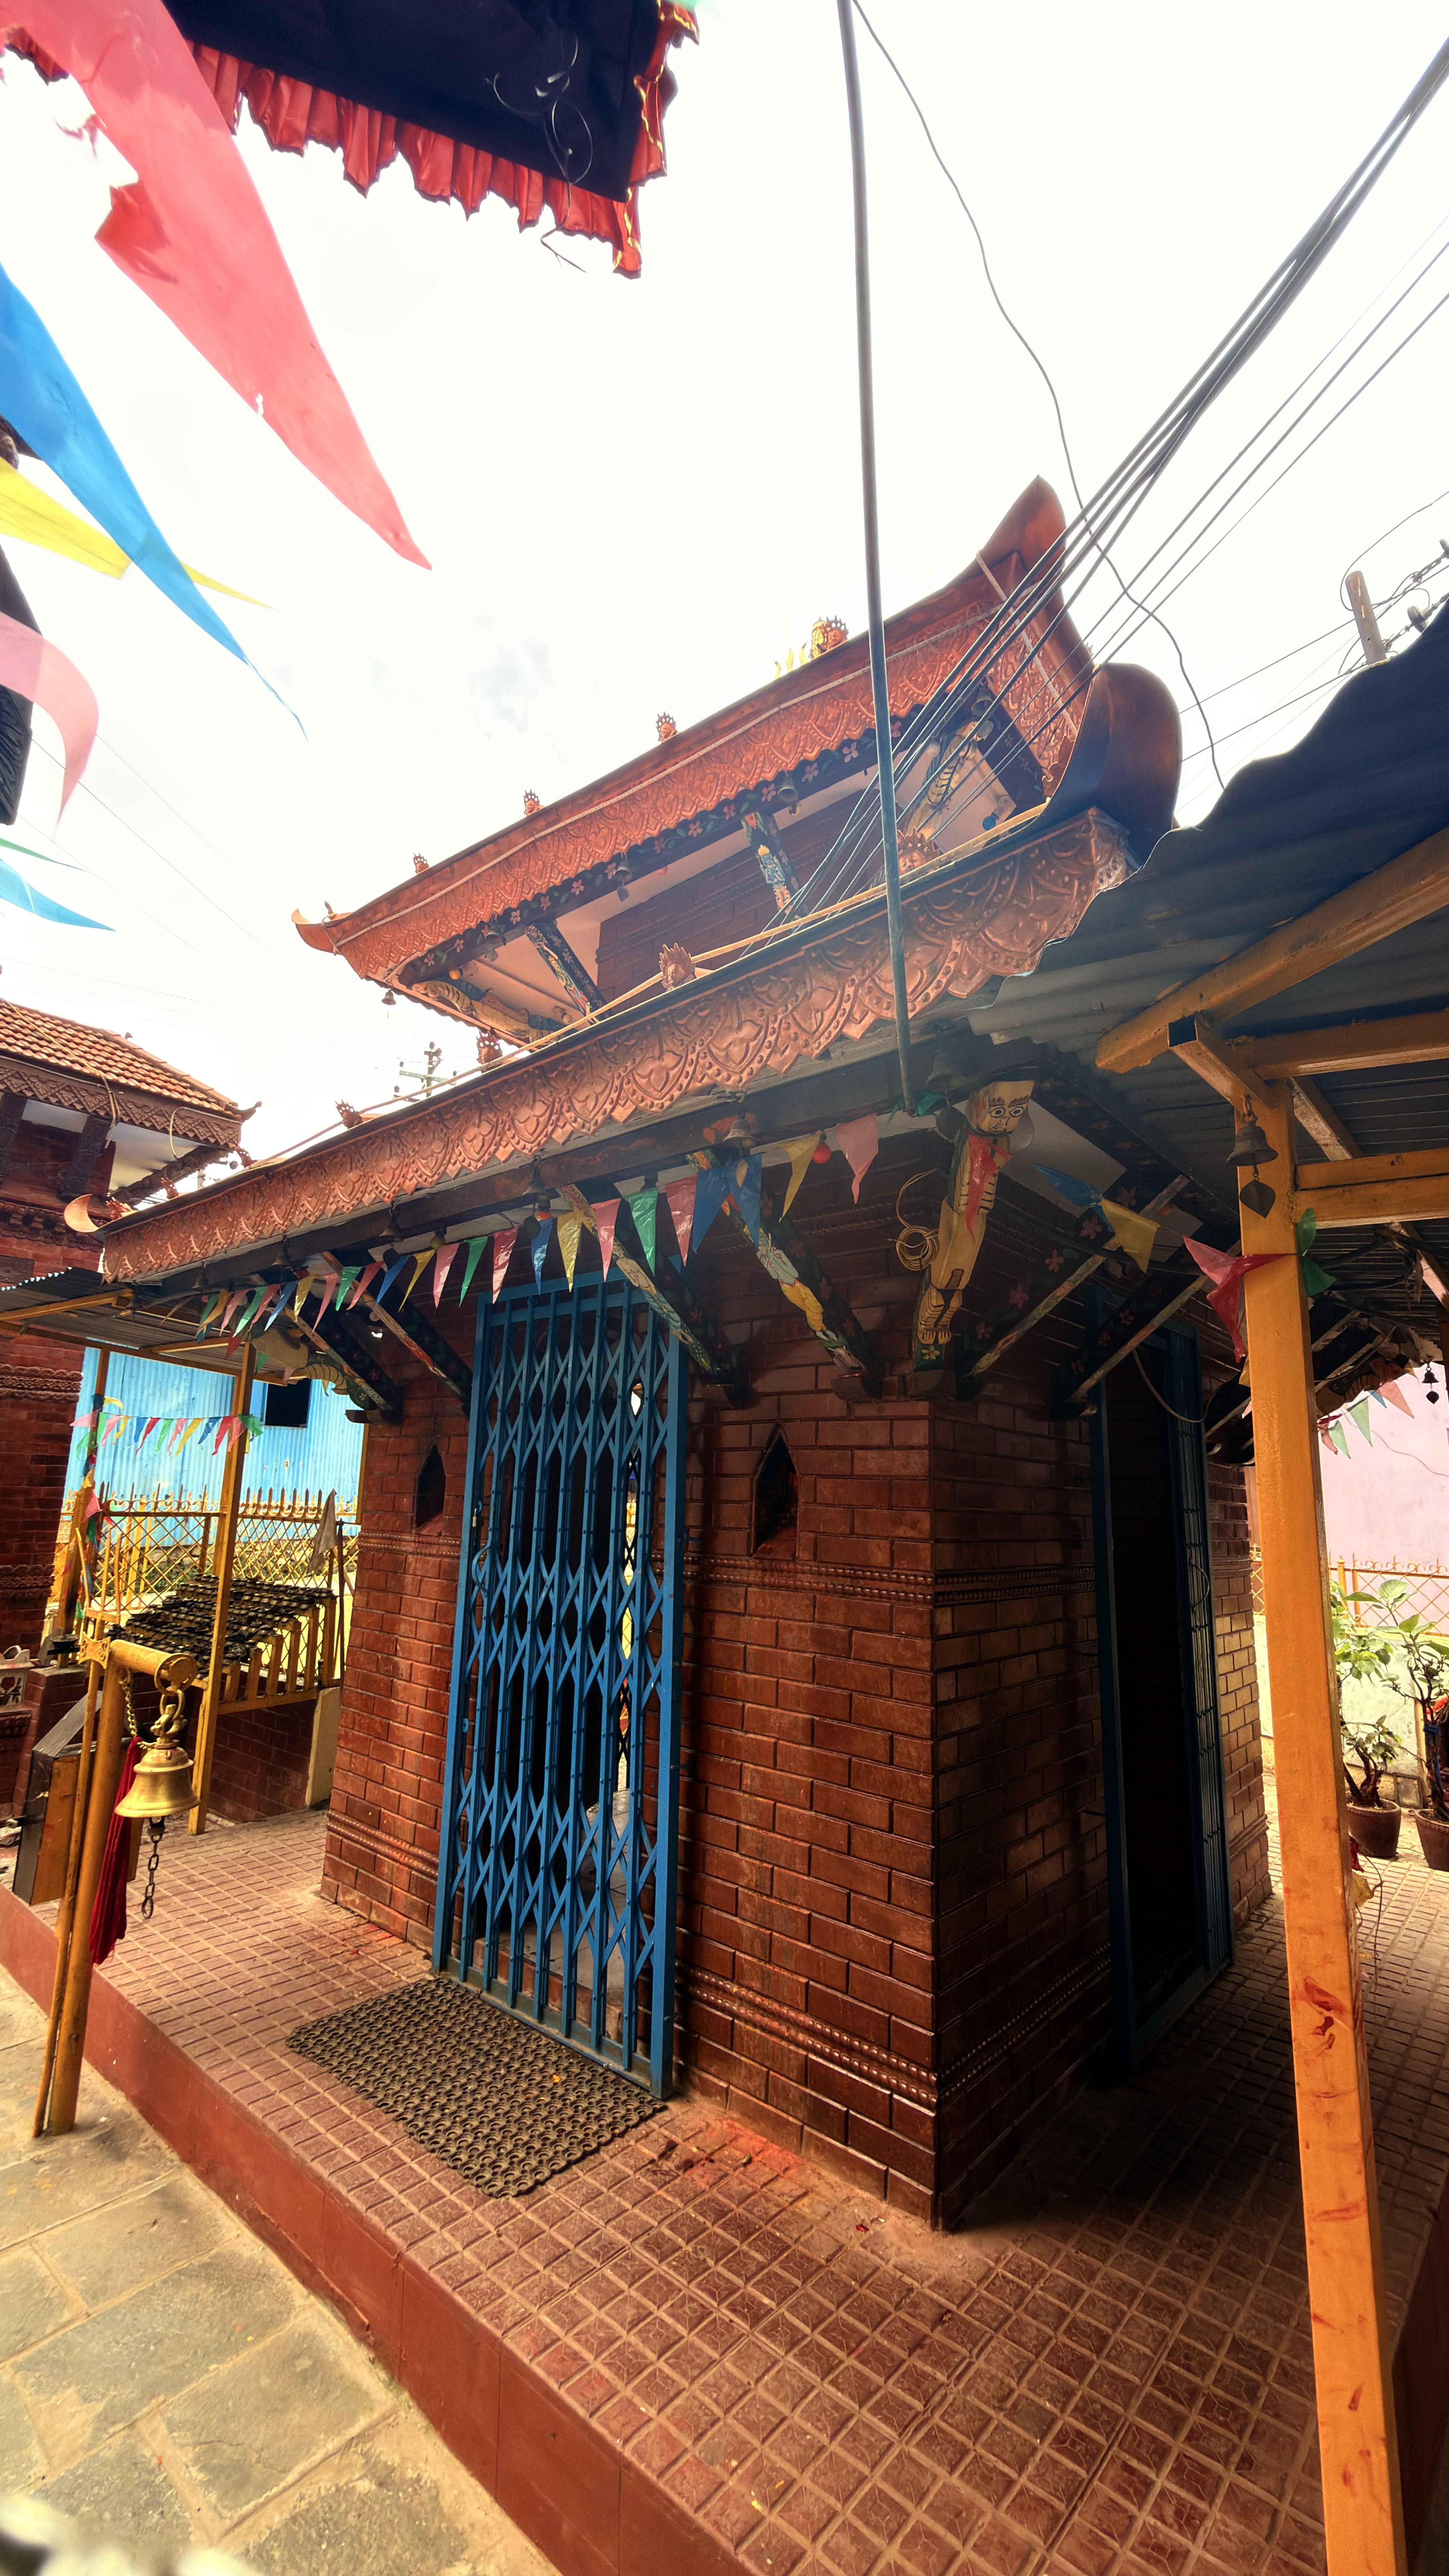
Heritage site: Prakashashwor_Mahadev_Temple